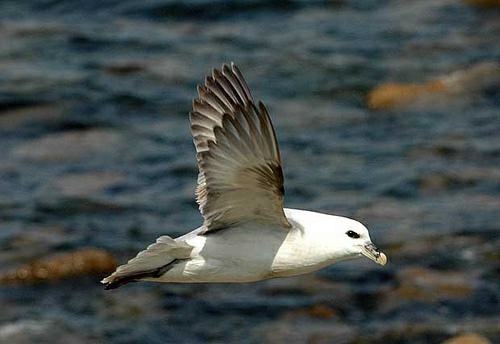
A photo of a northern fulmar